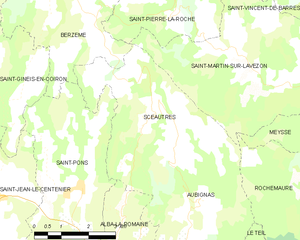
Carte des communes françaises: Sceautres